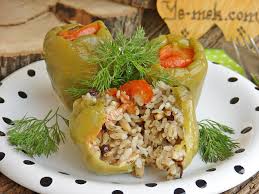
Yemek: biber_dolmasi